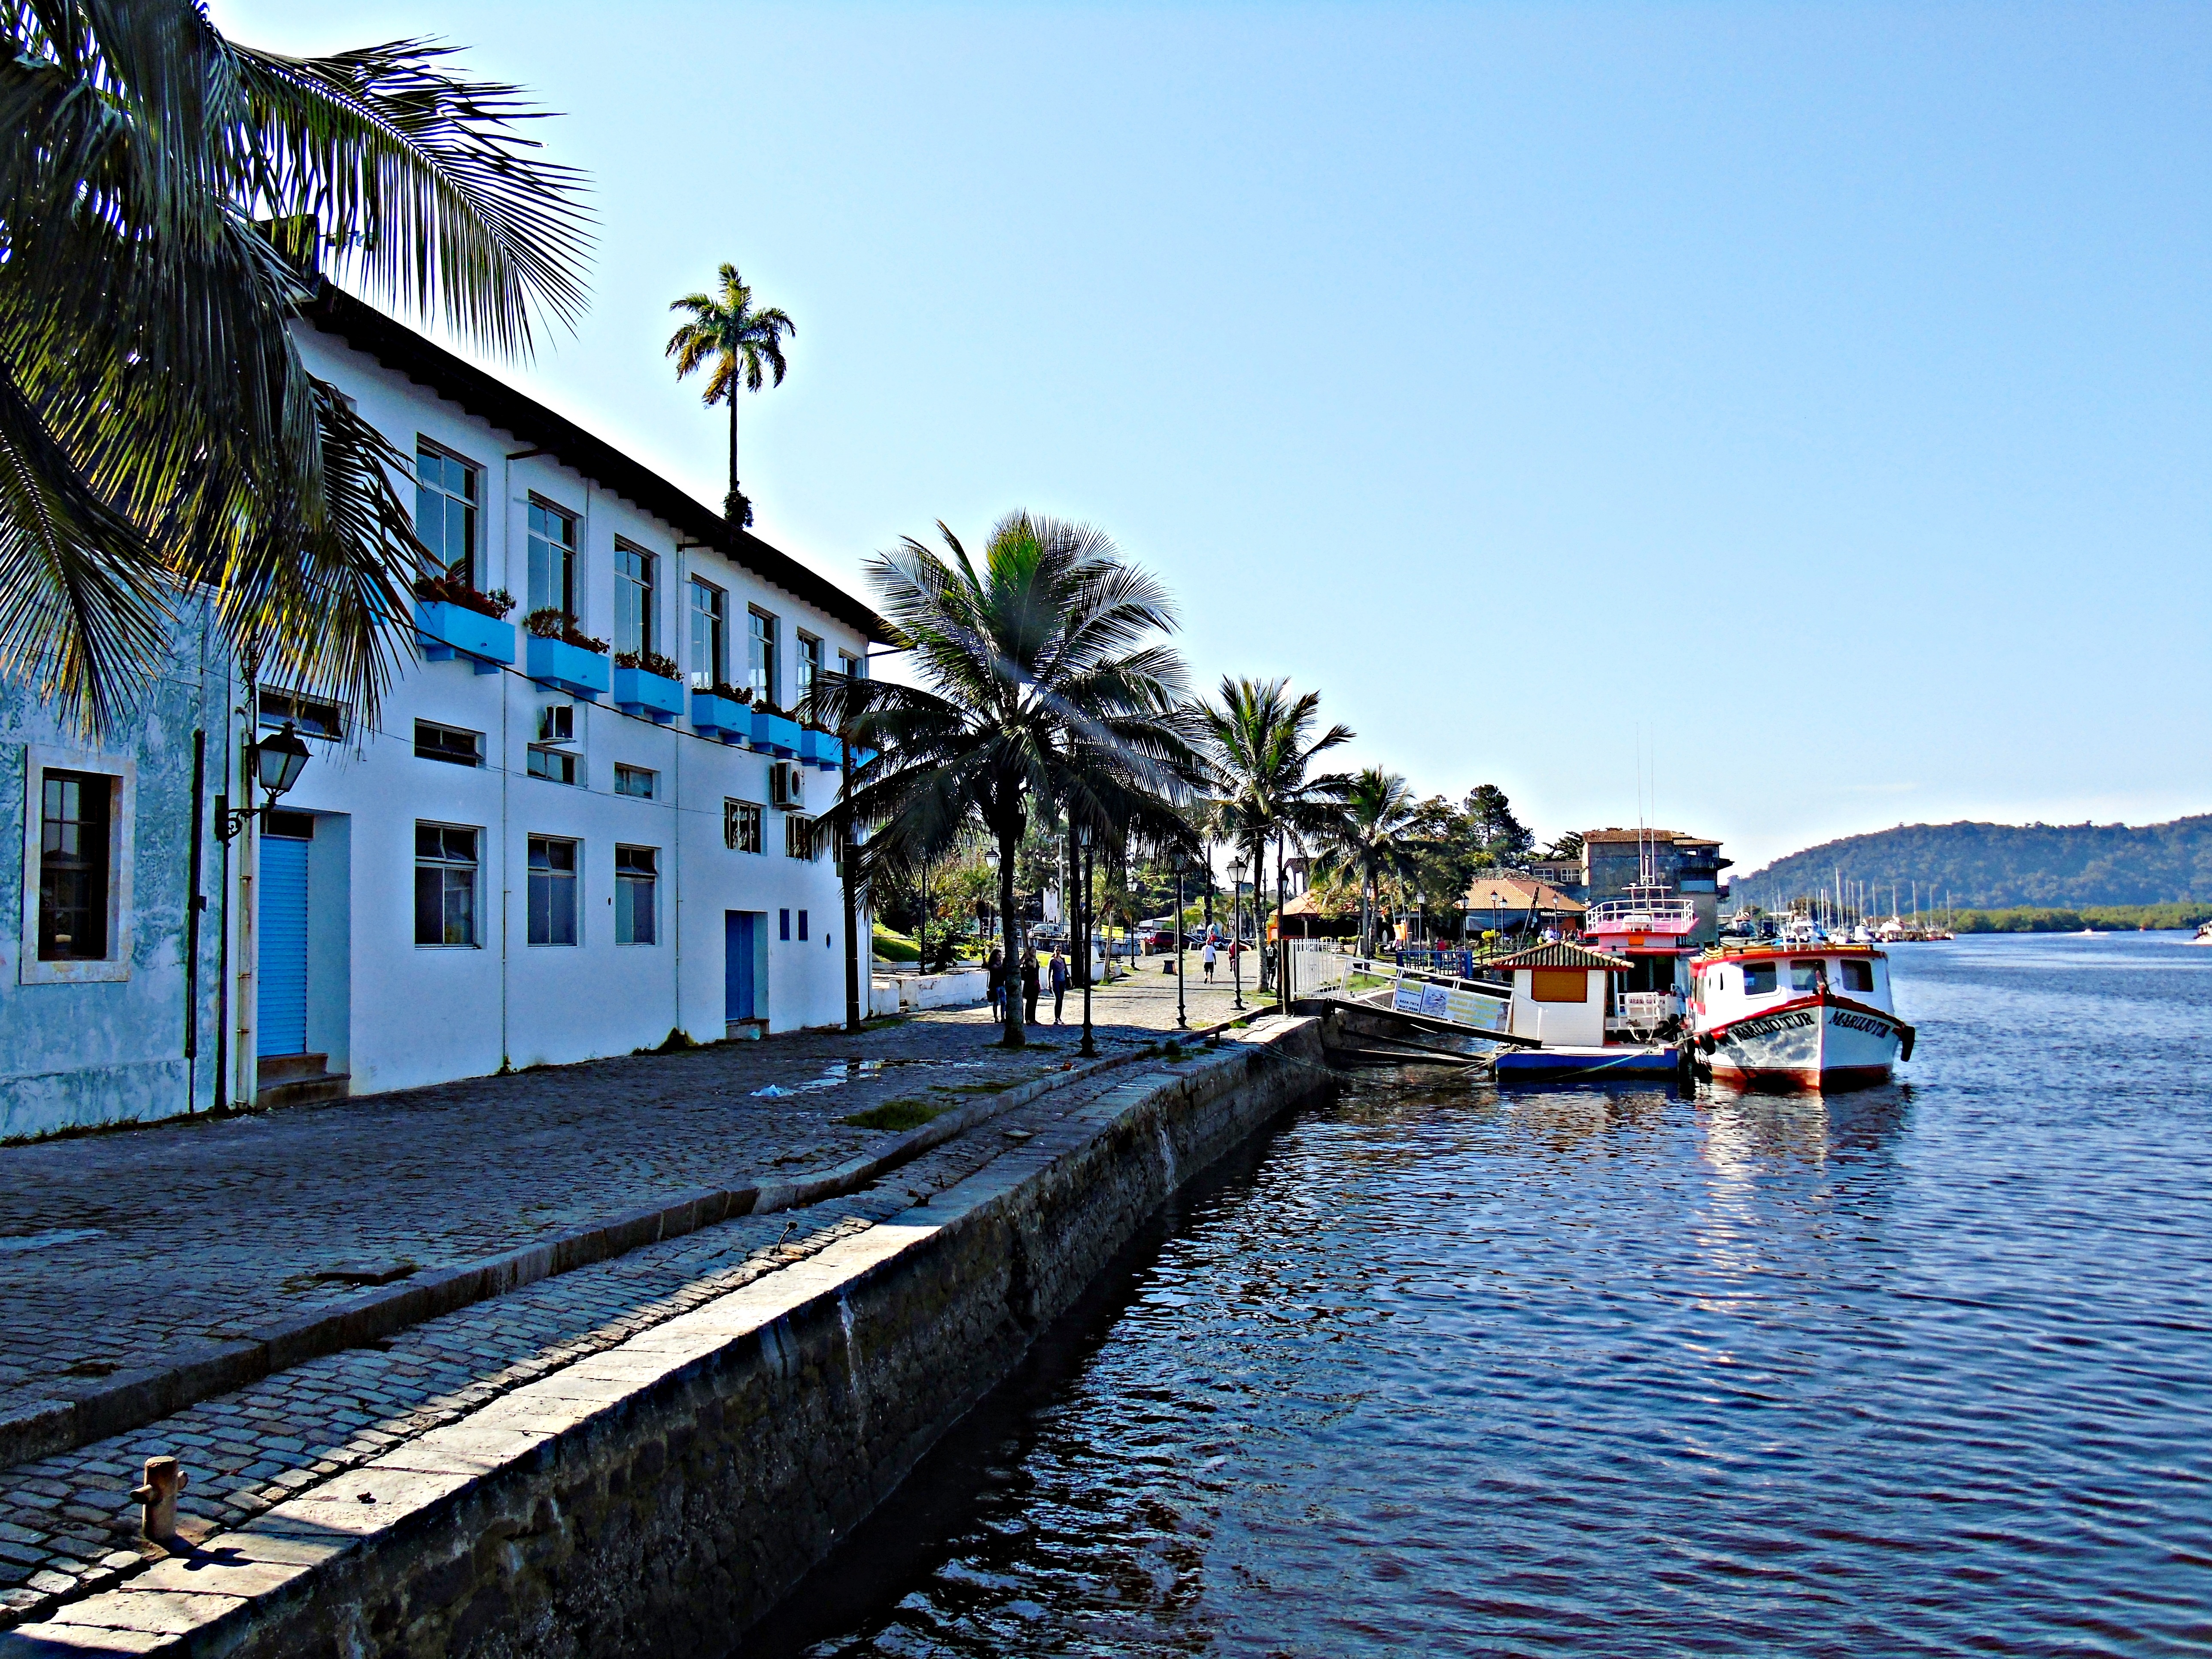
sea, coast, water, dock, boardwalk, town, restaurant, vacation, vehicle, bay, marina, tourism, waterway, body of water, beira mar, paranagu